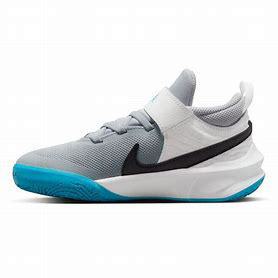
Brand: Nike
Model: Team Hustle D 10